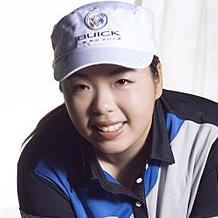
Age: 24